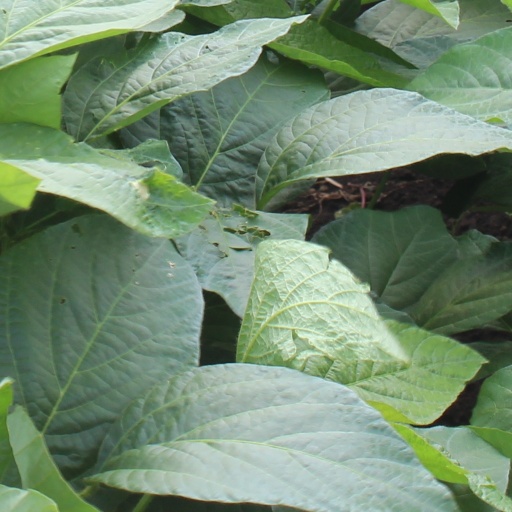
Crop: soybean